Pomona (sternwheeler)

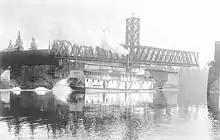
"Pomona" passing under the Corvallis and Eastern Railroad bridge at Albany, Oregon.

"Pomona" made its initial trip on Saturday, July 16, 1898, arriving at Salem before 7:00 p.m., and returning to Portland the following morning. The steamer proceeded further downriver to Independence, where its arrival was met by a brass band and many citizens. At this time, the level of the water in the Willamette was 1.2 feet above the low water mark. Pomona encountered no difficulties in the initial trip.